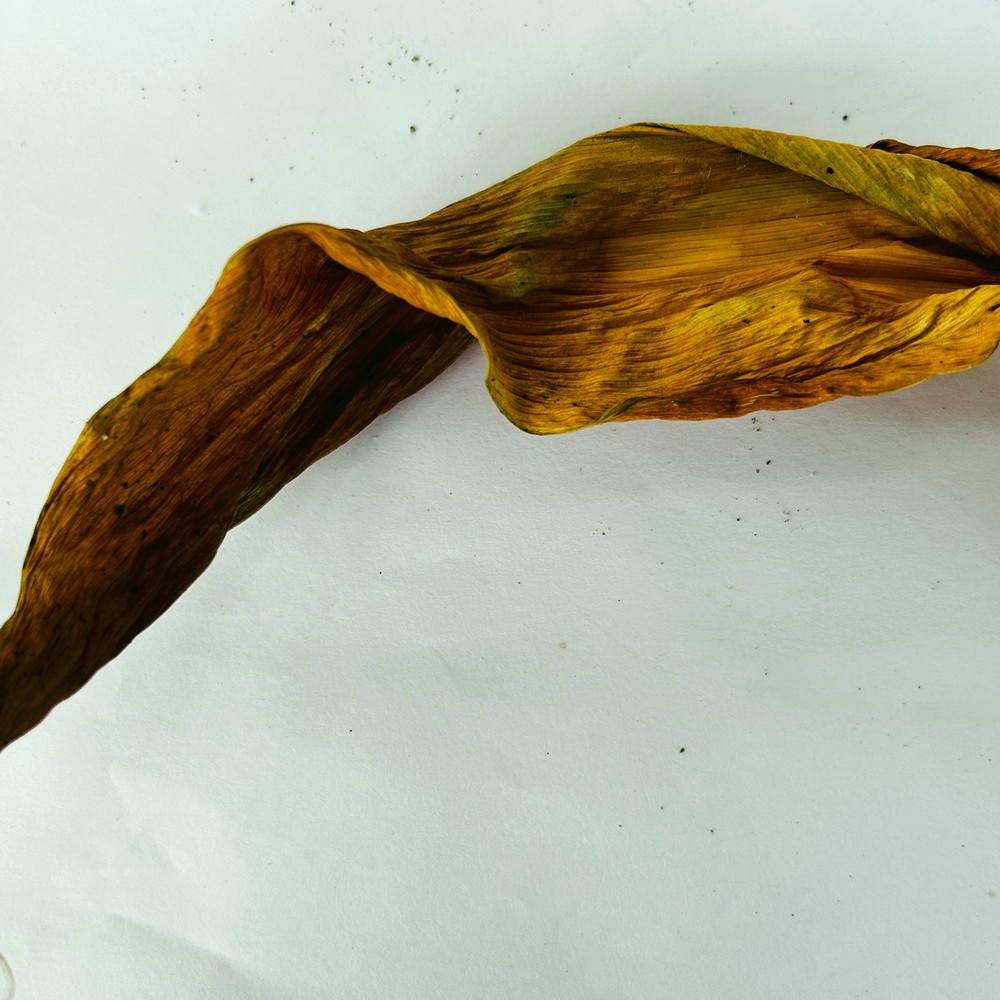
Label: Dry Leaf